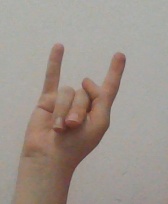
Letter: la